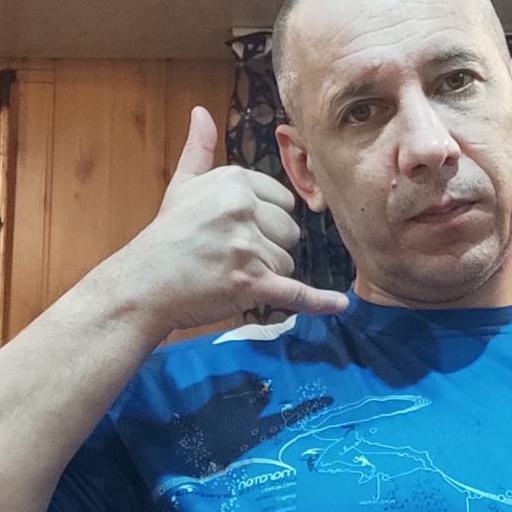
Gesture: call